Star Trek III: The Search for Spock

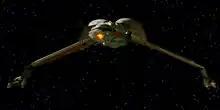
Forward shot of a starship in the black of space with distant stars in the background. The ship is primarily one color, save for a decorative pattern on its underside. The center portion of the ship is bulbous, with thin, down-stretched wings capped by long guns.

Nimoy and Bennett worked with effects company Industrial Light & Magic (ILM) to produce special effects, models, and live-action scenes. ILM received a two-page story treatment in November 1982, titled "Return to Genesis". Production supervisor Warren Franklin said that the script they received in early 1983 was "one of the best scripts we read" out of the submissions that arrived weekly. Although ILM had provided the effects work for "The Wrath of Khan", they had only been approached after effects storyboards had been completed. For "The Search for Spock", ILM were brought in much earlier, meaning that visual effects supervisor Ken Ralston and his team were involved from the planning stages. Nimoy credited this early involvement with increasing the amount of creative input into the film's design and execution.